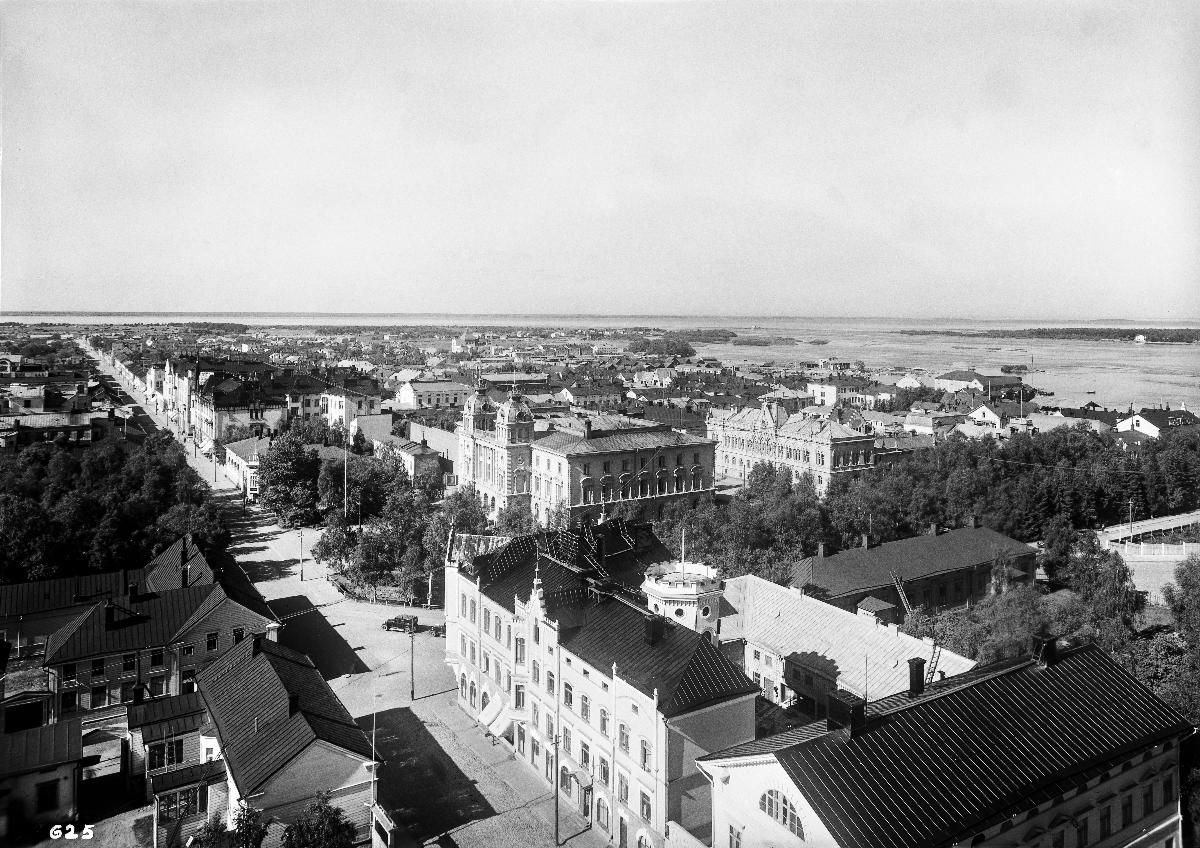
Näkymä Oulusta
A view of Oulu
sisällön kuvaus: Näkymä Oulusta, todennäköisesti Oulun tuomiokirkon tornista katsottuna, kesällä 1930. content description: A view of Oulu, Finland, in 1930, likely from the tower of Oulu Cathedral.
Vuosi: 1930
Paikka: Suomi, Pohjois-Pohjanmaa, Oulu
Aiheet: ulkokuva; kaupunkimaisema; näköalapaikat; kerrostalot; kadut; vantage points; apartment blocks; streets; utsiktsplatser; flervåningshus; gator